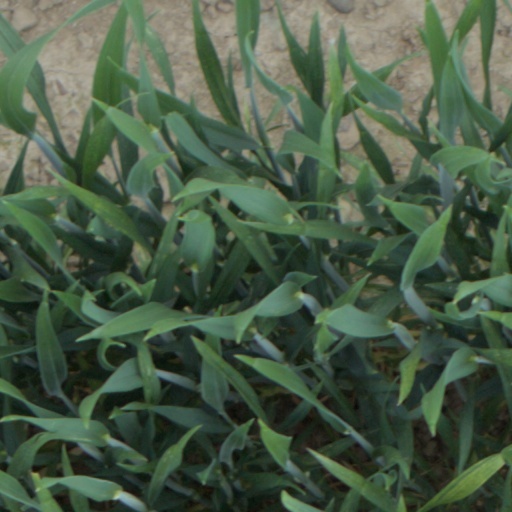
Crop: wheat